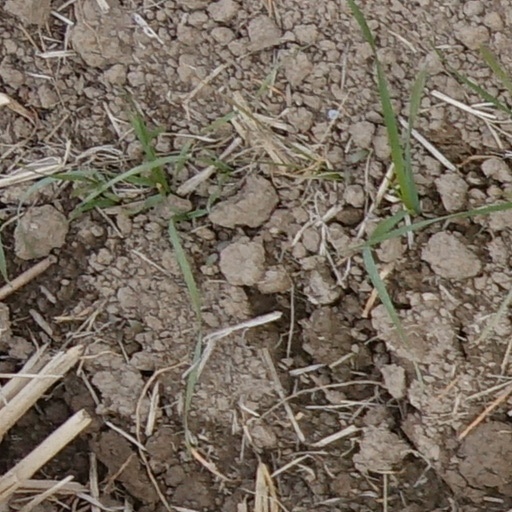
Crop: wheat